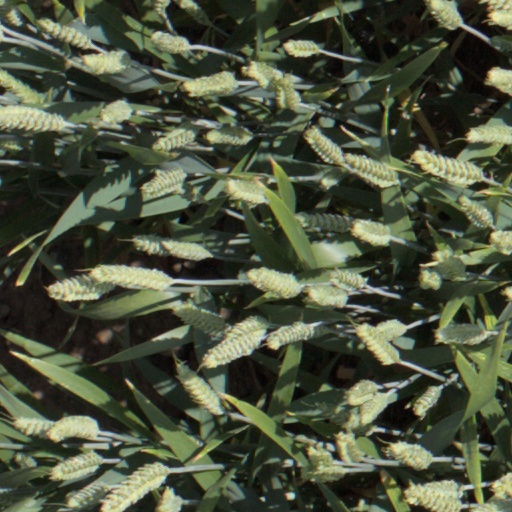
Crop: wheat